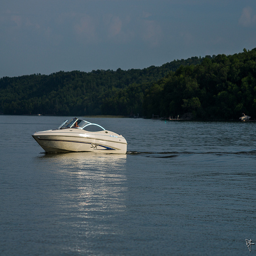
A white boat sits in the middle of a lake.
A white boat sitting out on a lake next to a hillside forest.
A white speed boat on calm body of water.
The small boat is out on the quiet water.
A white boat on water with trees in background.